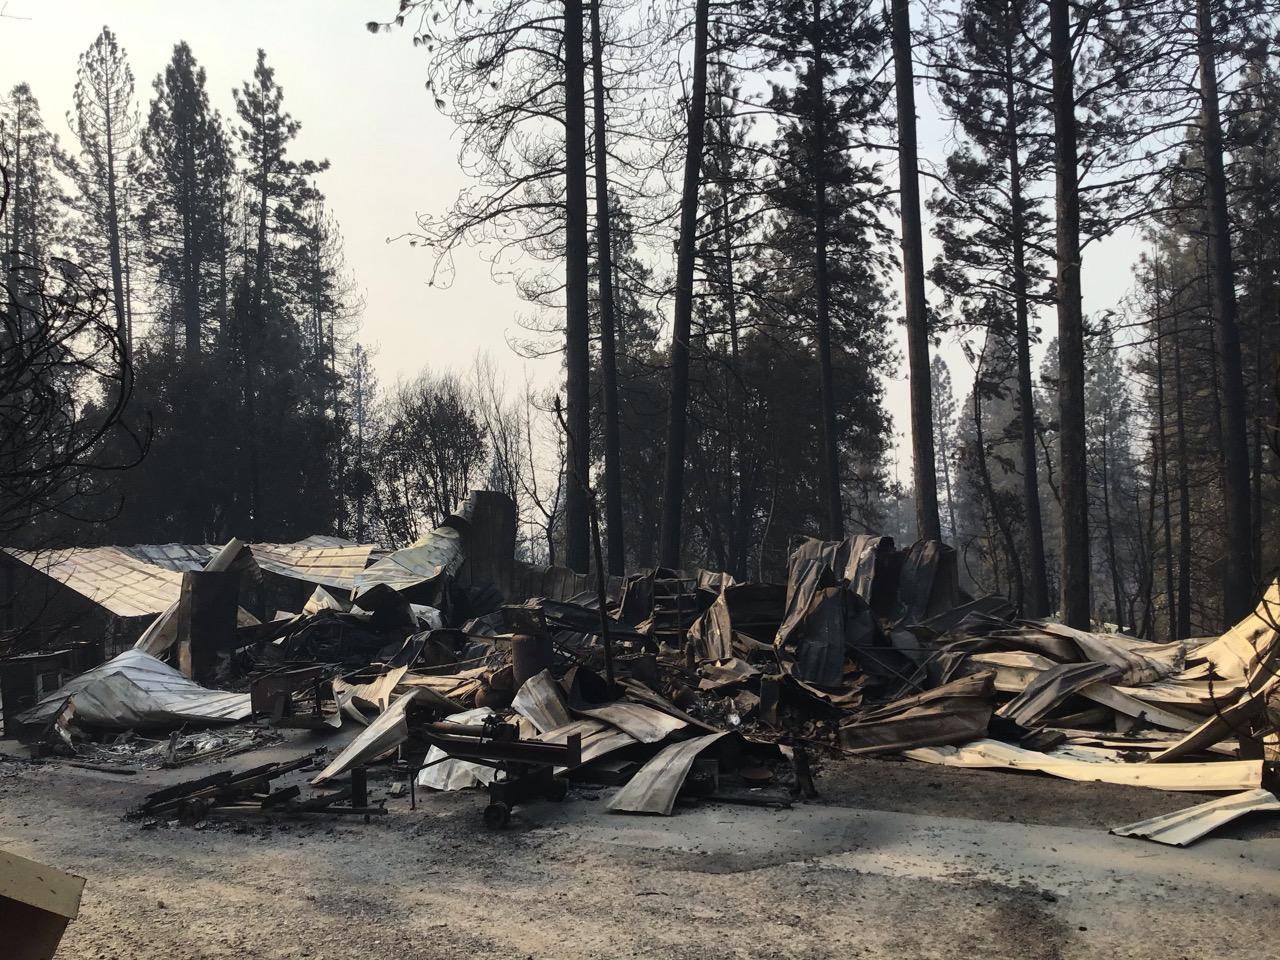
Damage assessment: destroyed